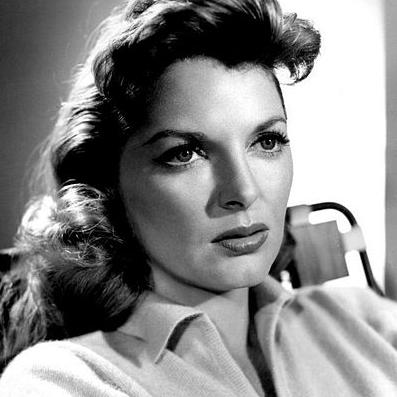
Age: 31